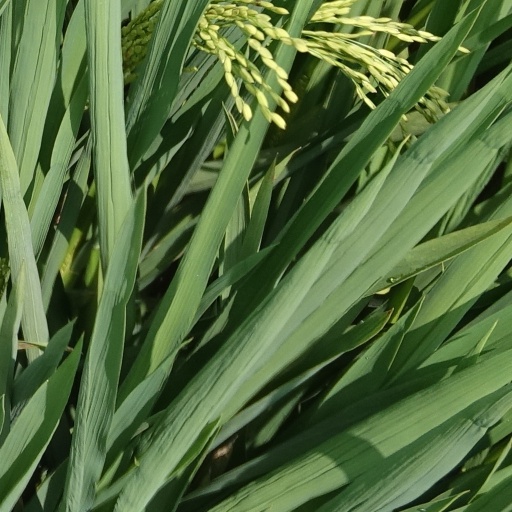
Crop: rice